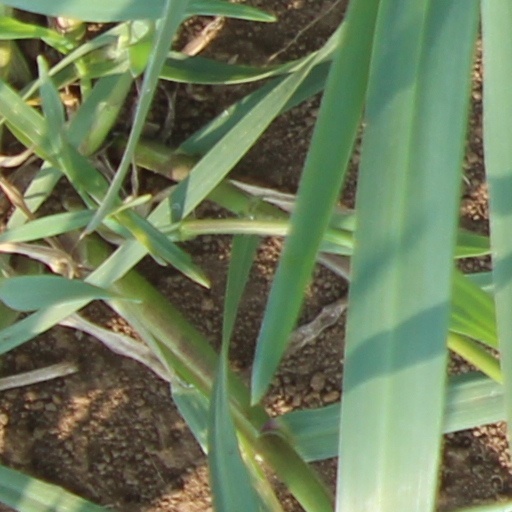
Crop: wheat